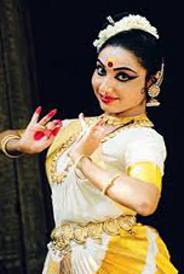
Dance form: mohiniyattam